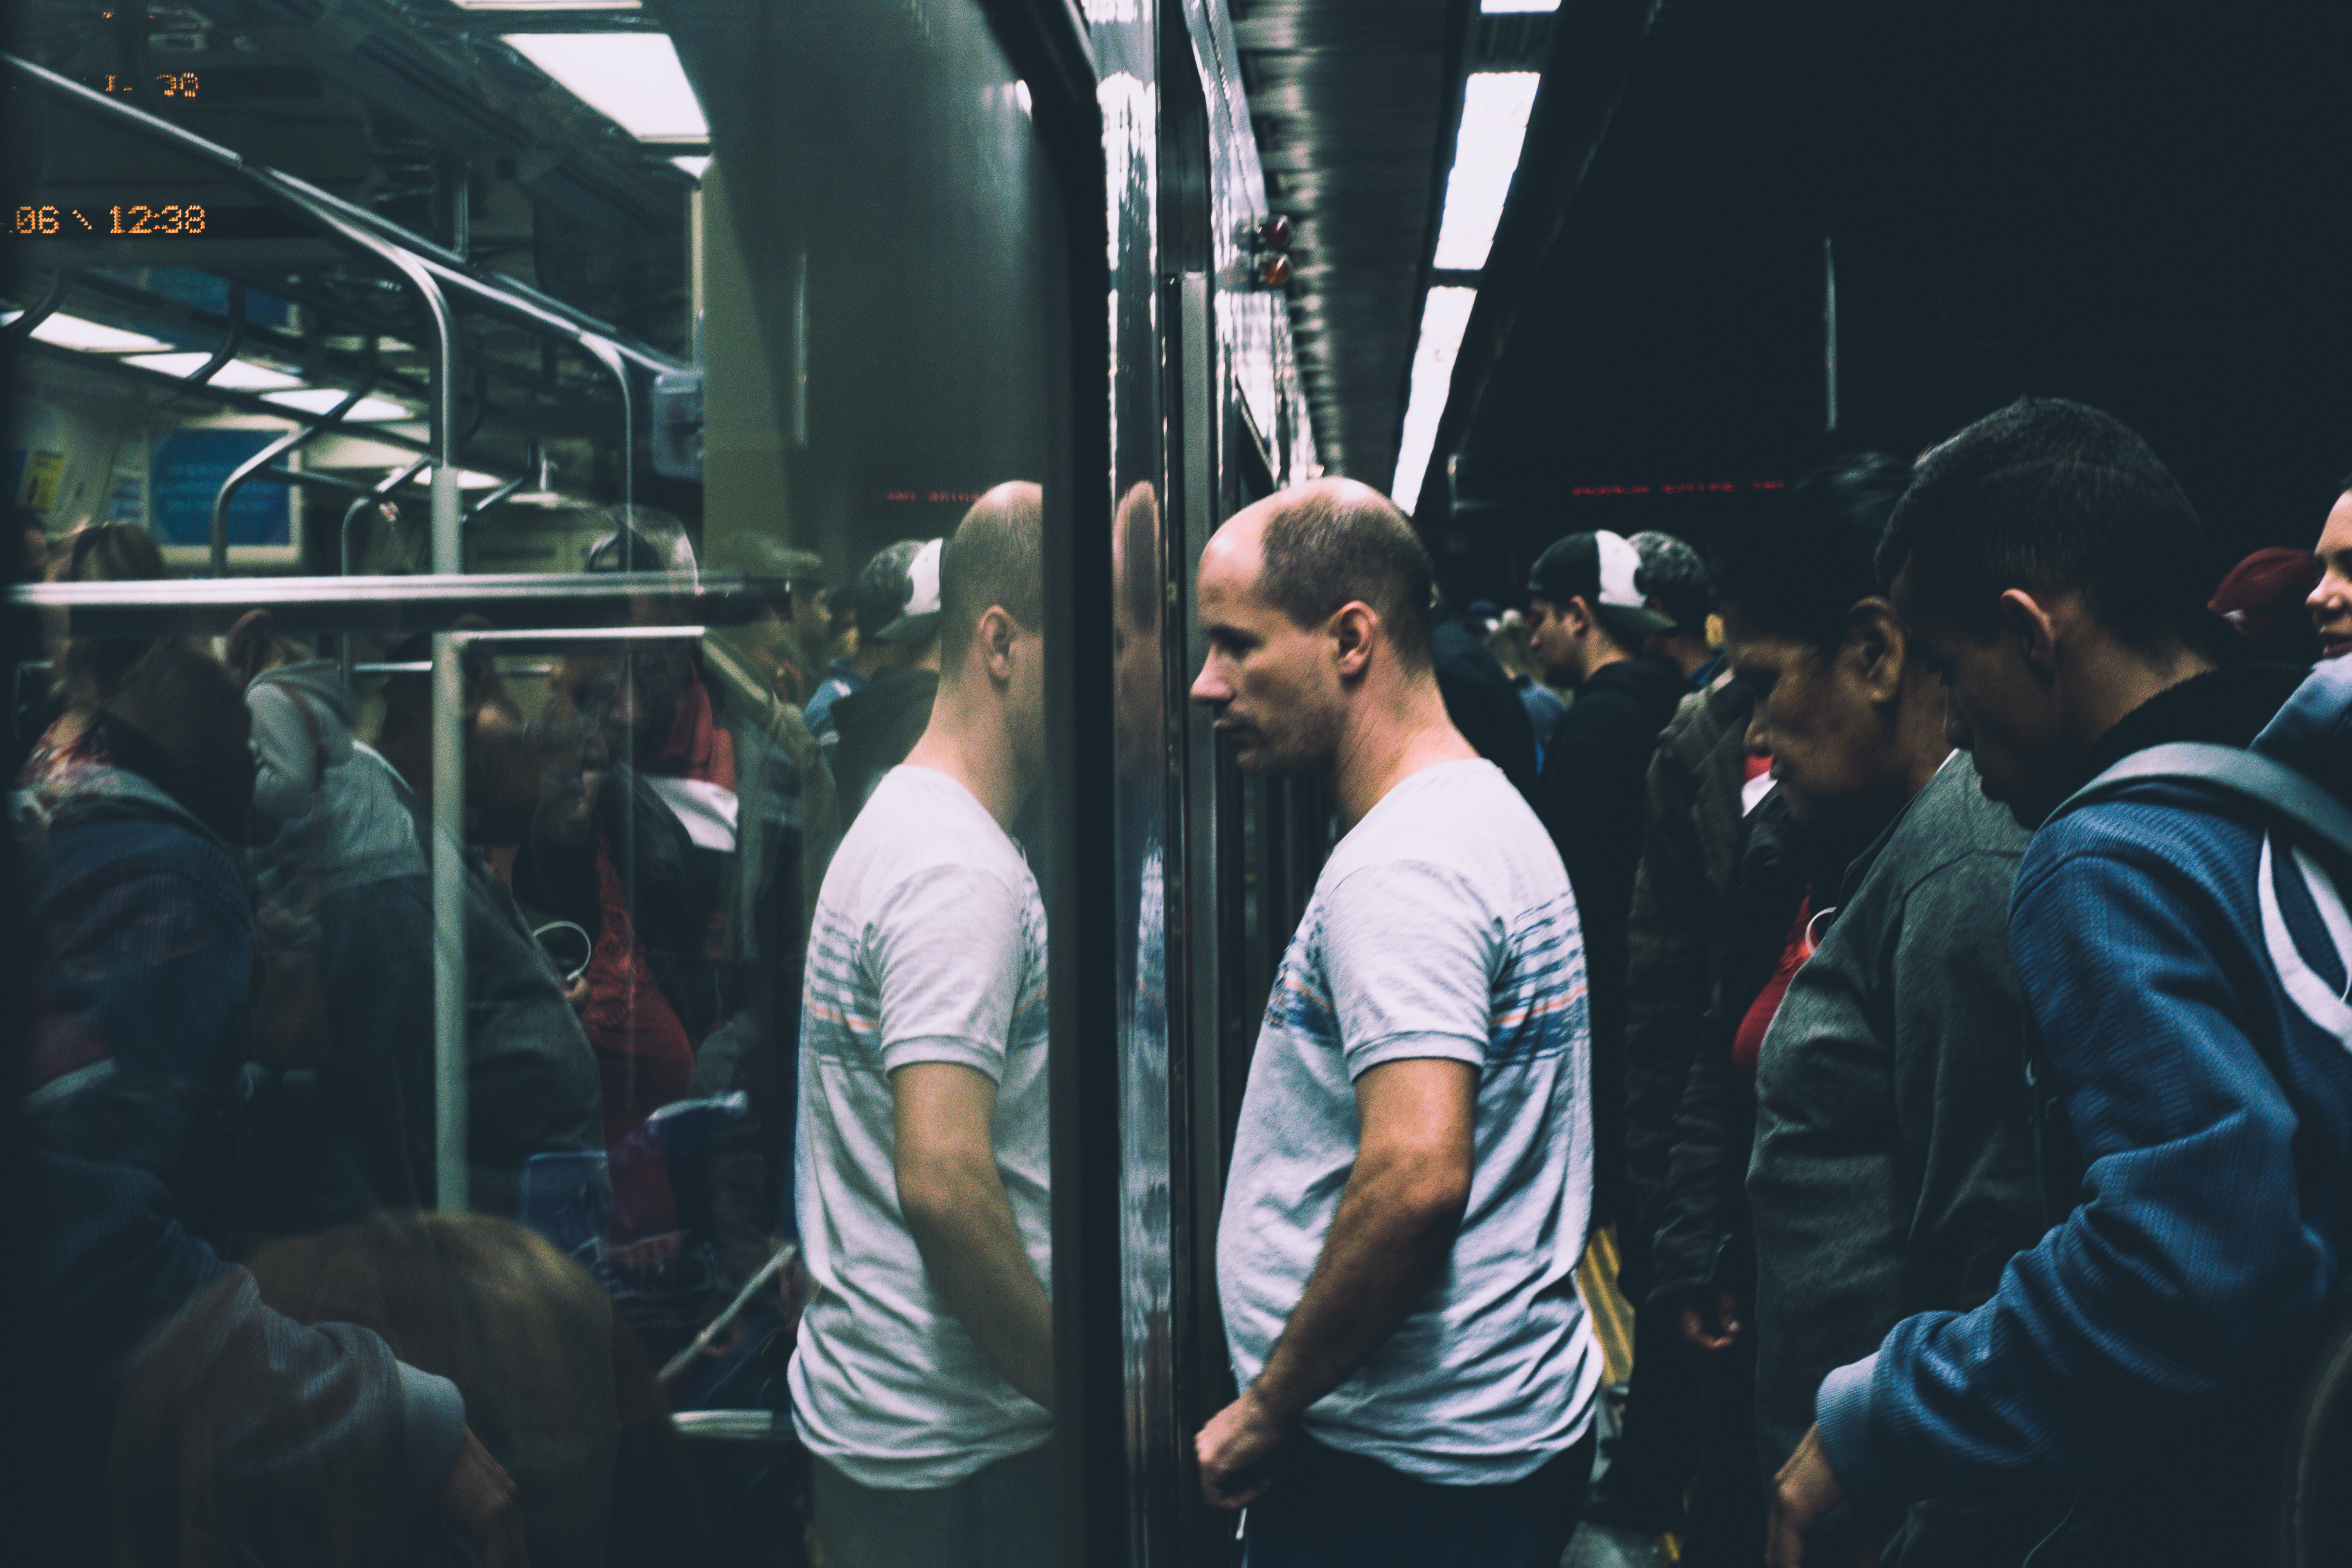
man, group, people, train, crowd, transport, waiting, reflection, vehicle, station, platform, public transport, close up, outfit, wear, adult, handrails